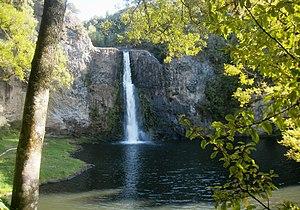
Le fleuve Wairoa est un cours d’eau de la région d’Auckland, situé dans l’Île du Nord de la Nouvelle-Zélande.